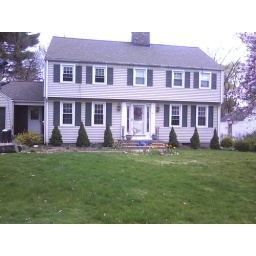
19 Pilgrim road is next door to 9 Pilgrim Rd ..Scott M Connolly lives at 9 Pilgrim Rd. in 01089